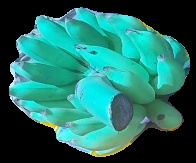
Variety: elakki-bale
Grade: grade2